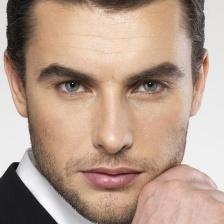
Label: faces